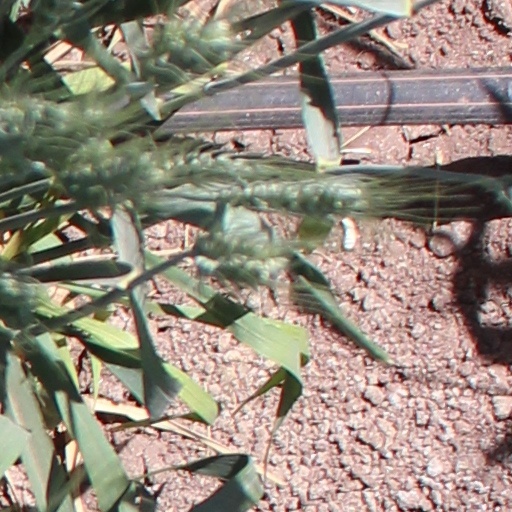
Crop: wheat